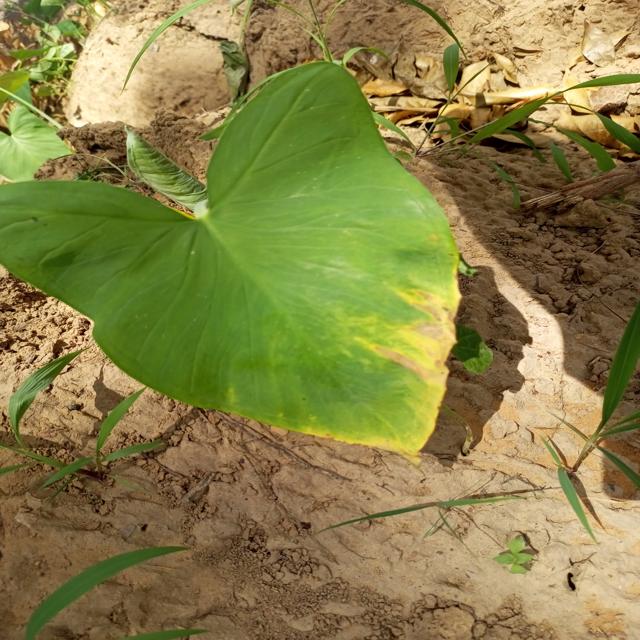
Label: Late_Blight